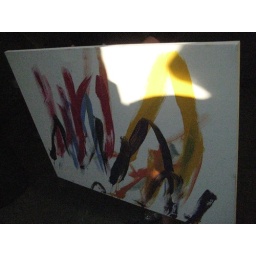
painted by an elephant trapped in a giant white trailer-truck. wait 'til peta hears word of this.